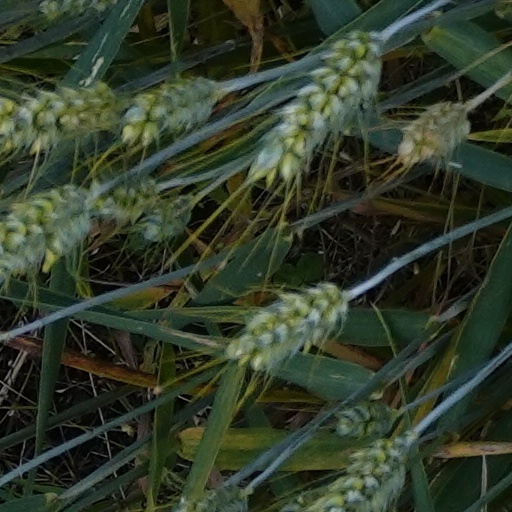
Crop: wheat